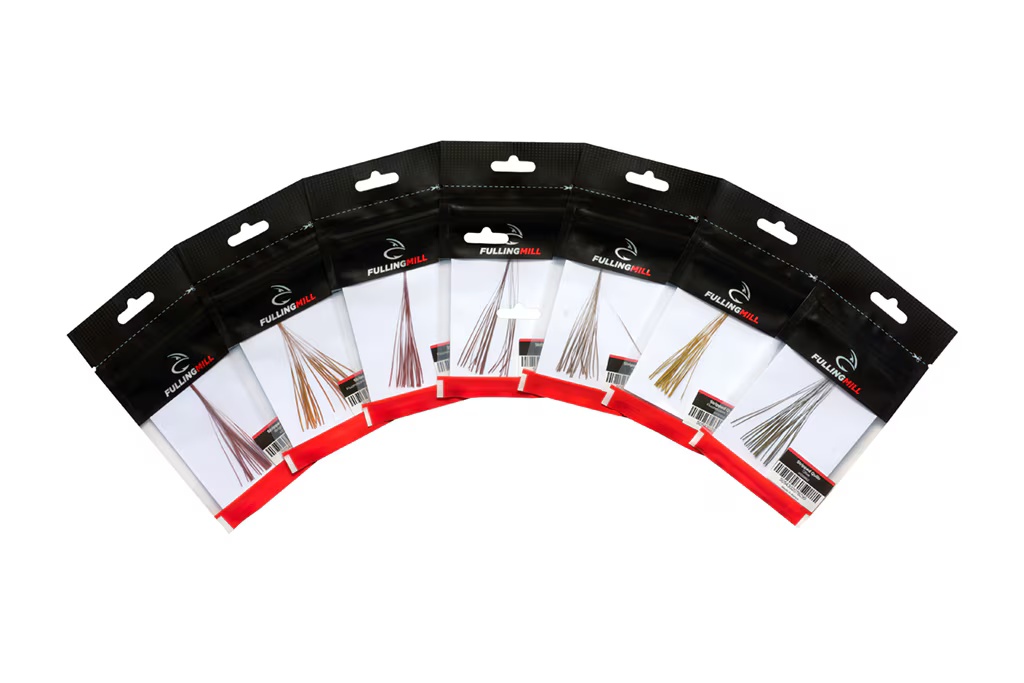
Fullingmill - S/Quills
Brand: Fullingmill
Category: Arts & Entertainment > Hobbies & Creative Arts > Arts & Crafts > Art & Crafting Tools > Thread & Yarn Tools > Fiber Cards & Brushes > Carding Brushes